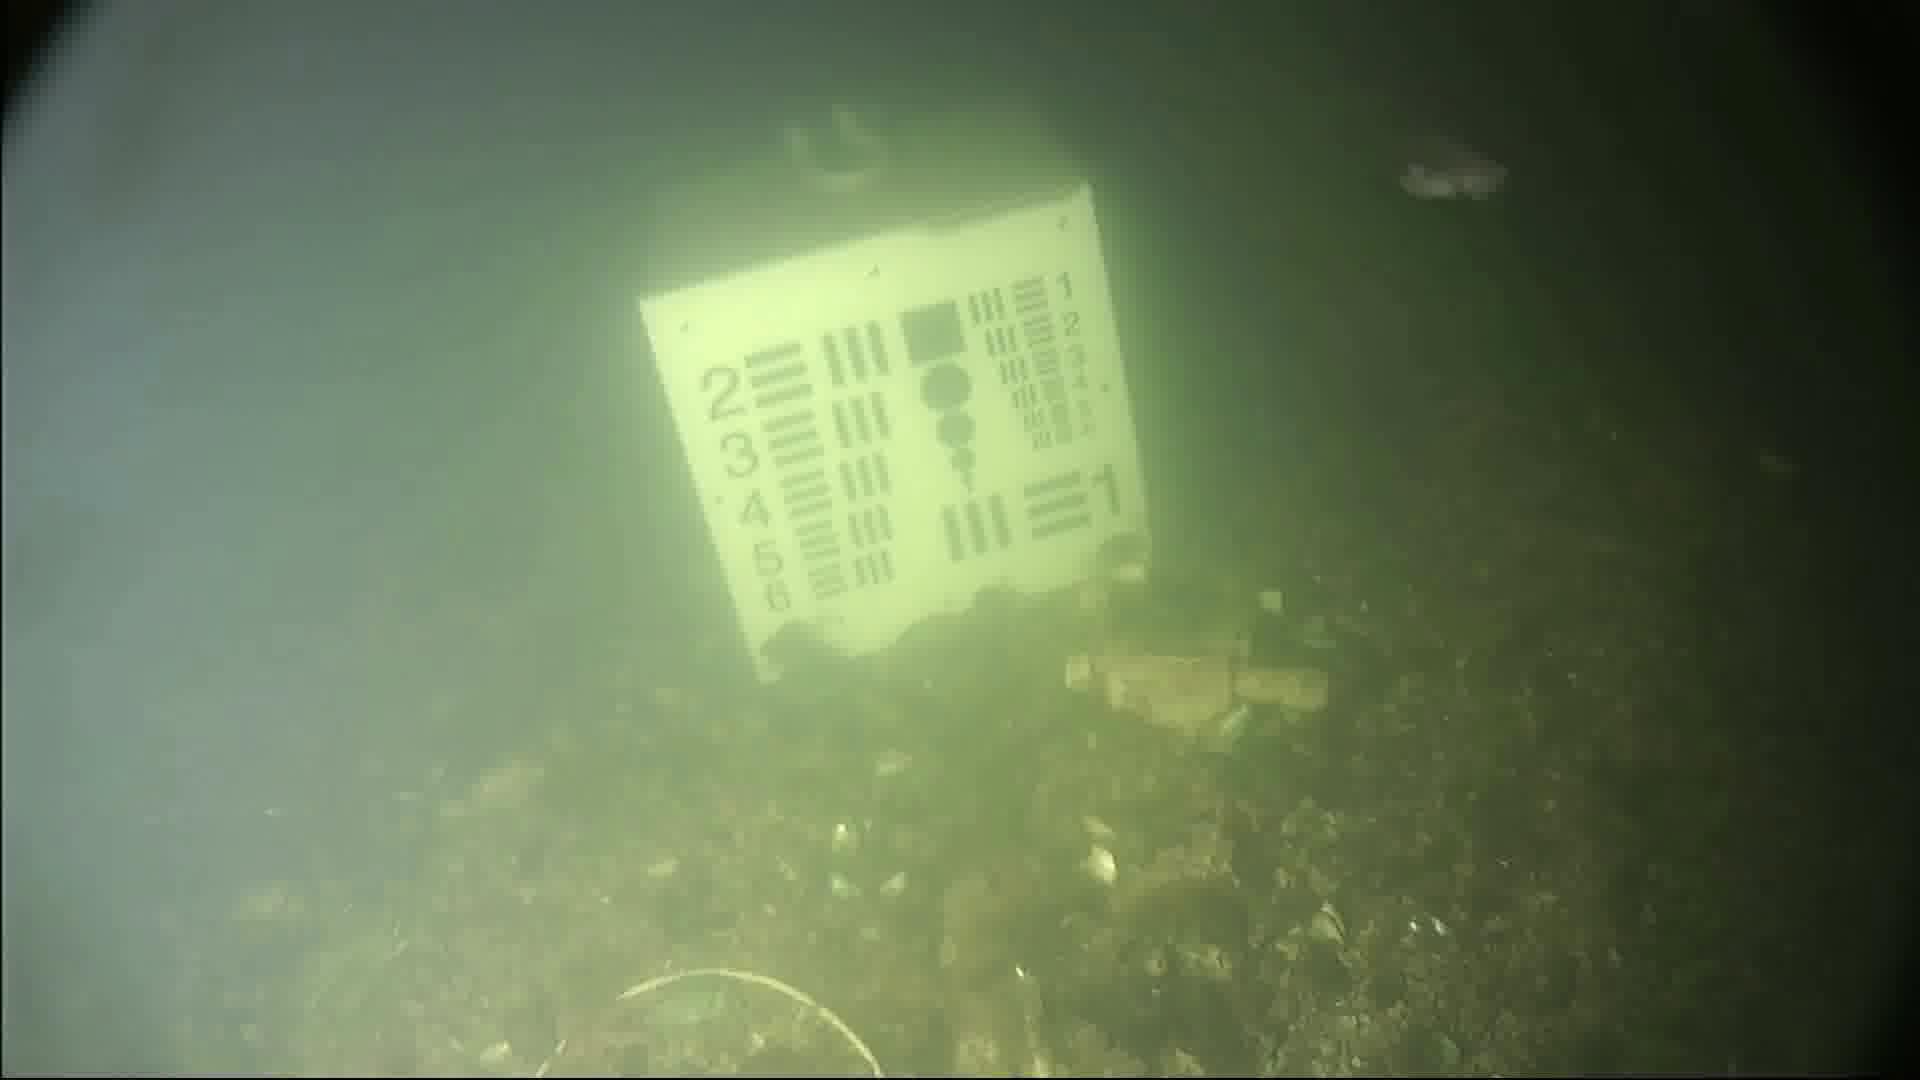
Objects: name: starfish
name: small_fish
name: crab